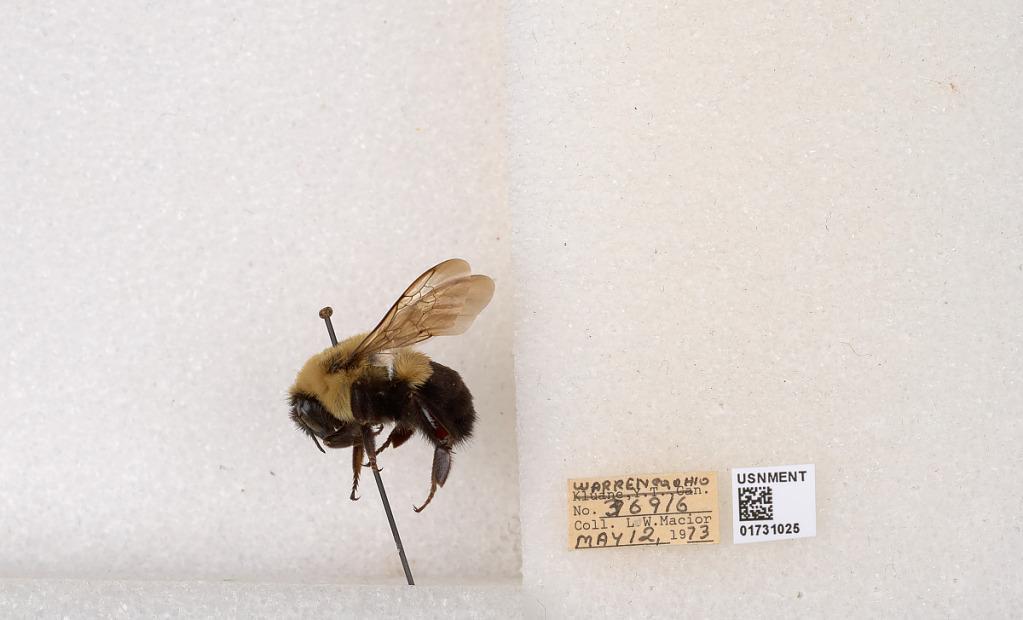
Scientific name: Bombus impatiens Cresson
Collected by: L. Macior
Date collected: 1973-5-12
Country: United States
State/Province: Ohio
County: Warren
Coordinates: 39.4276, -84.1668